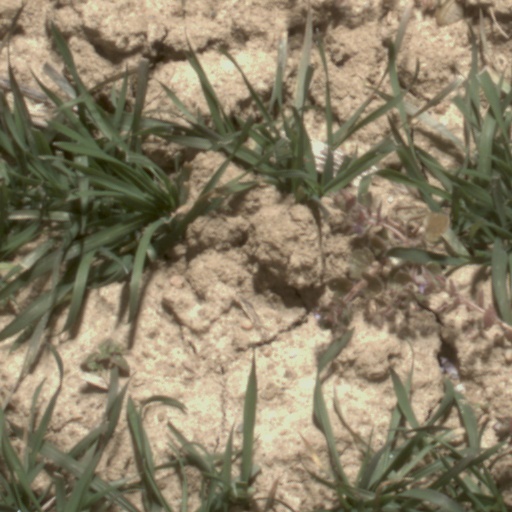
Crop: wheat